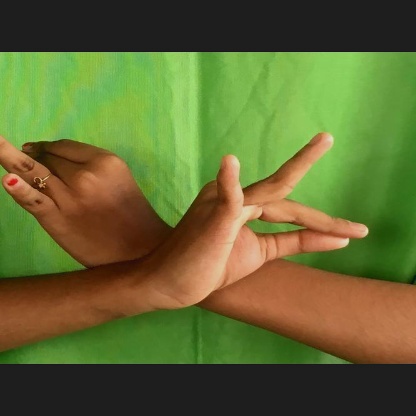
Mudra: Katakavardhana